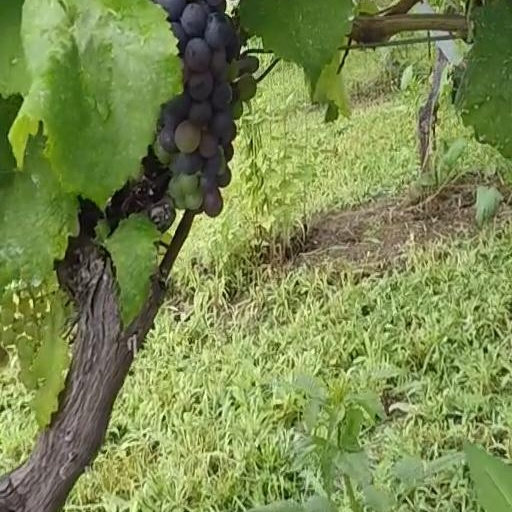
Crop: grape